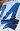
Number: 4